Algestone acetophenide

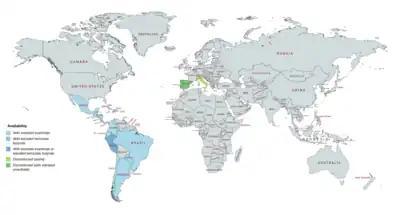
Known availability of DHPA in countries throughout the world (as of September 2018).

DHPA has been available for use both alone and in combination with estrogens. It was marketed alone under the brand name Neolutin Depositum in Italy, but this preparation was discontinued. DHPA has been marketed in combination with estradiol enantate (E2-EN) as a combined injectable contraceptive in at least 19 countries, mostly in Latin America. A few different preparations, with varying doses of E2-EN and DHPA and varying availability, have been introduced. These formulations have the following approval and availability ( = discontinued in this country):